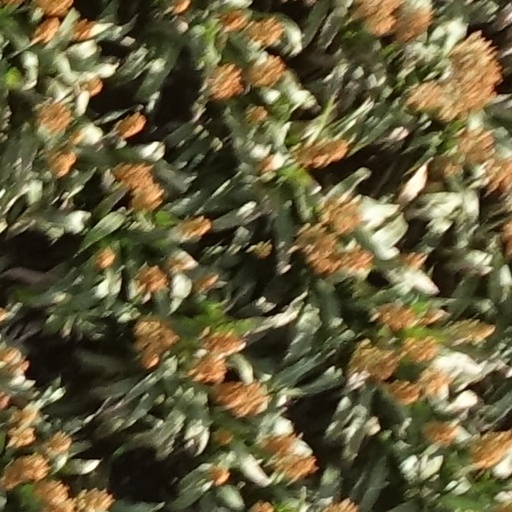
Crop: sorghum